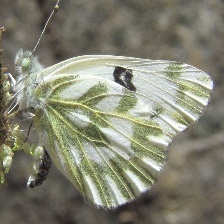
Species: BECKERS WHITE
Butterfly family (ImageNet category): cabbage_butterfly